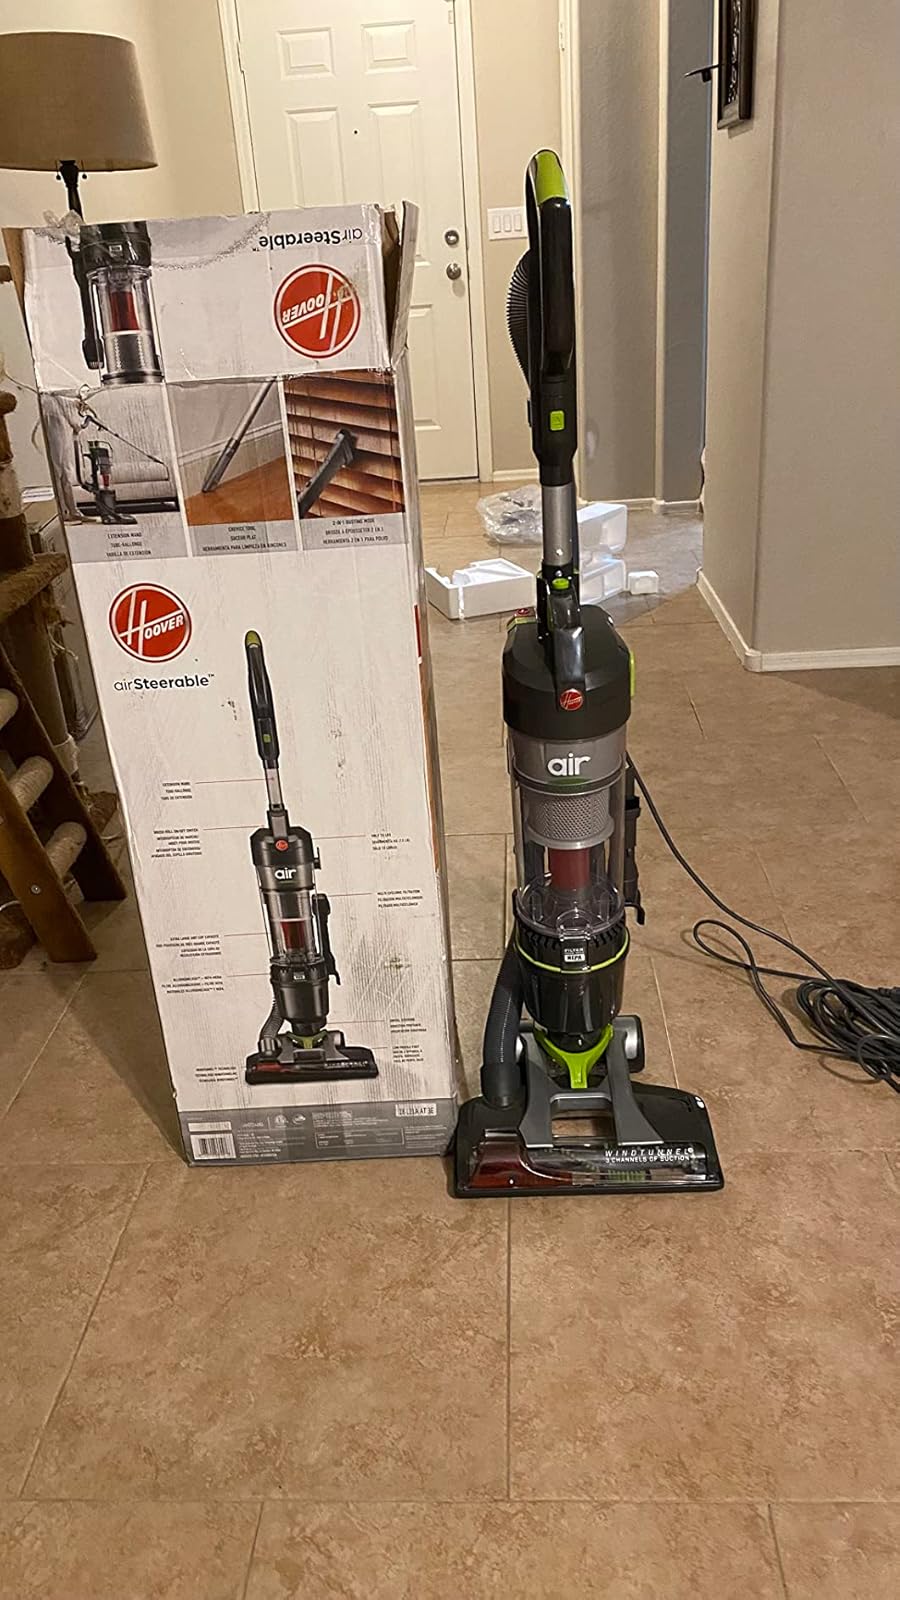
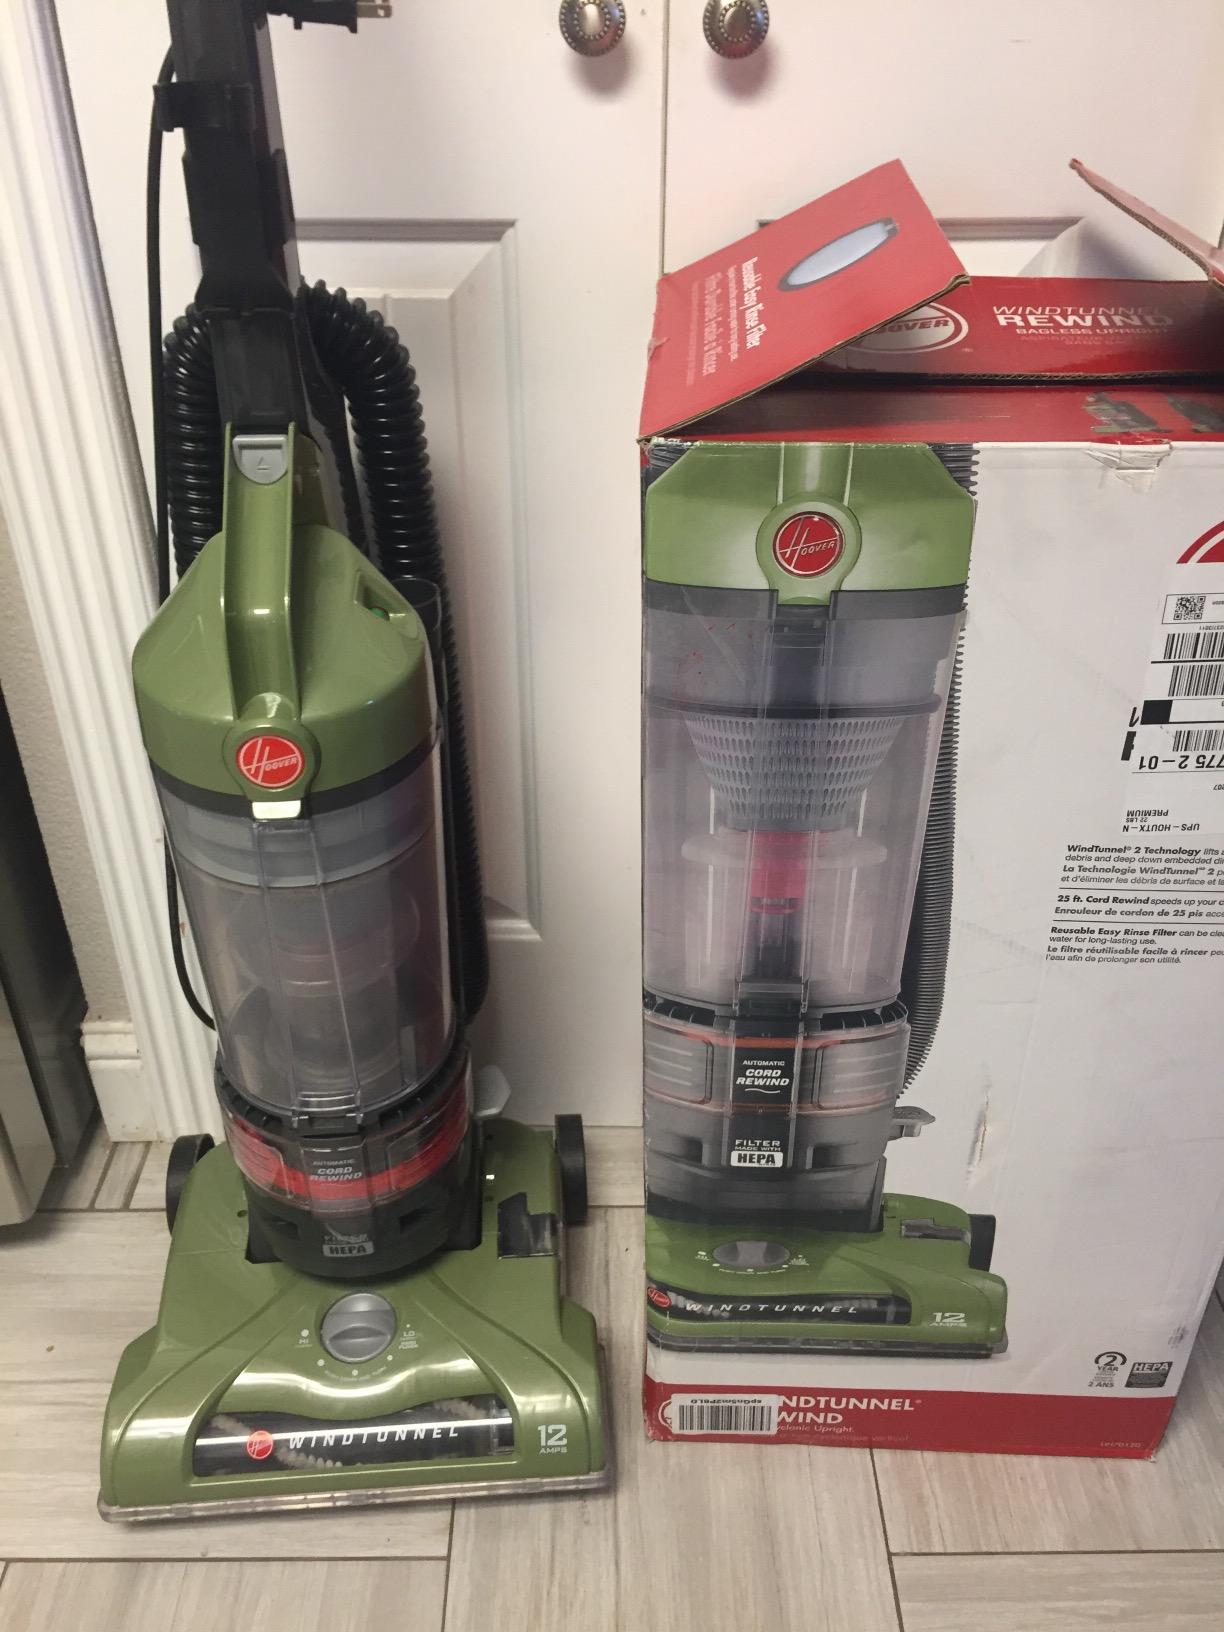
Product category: items_vacuum
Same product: no